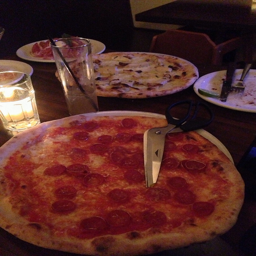
A whole pizza sits on the plate on the table.
a close up of two pizzas on a plate
A photograph of a thing in the picture.

A pizza that has a pair of scissors on it.
A couple of pizzas on the table site ready to be sliced and eaten.